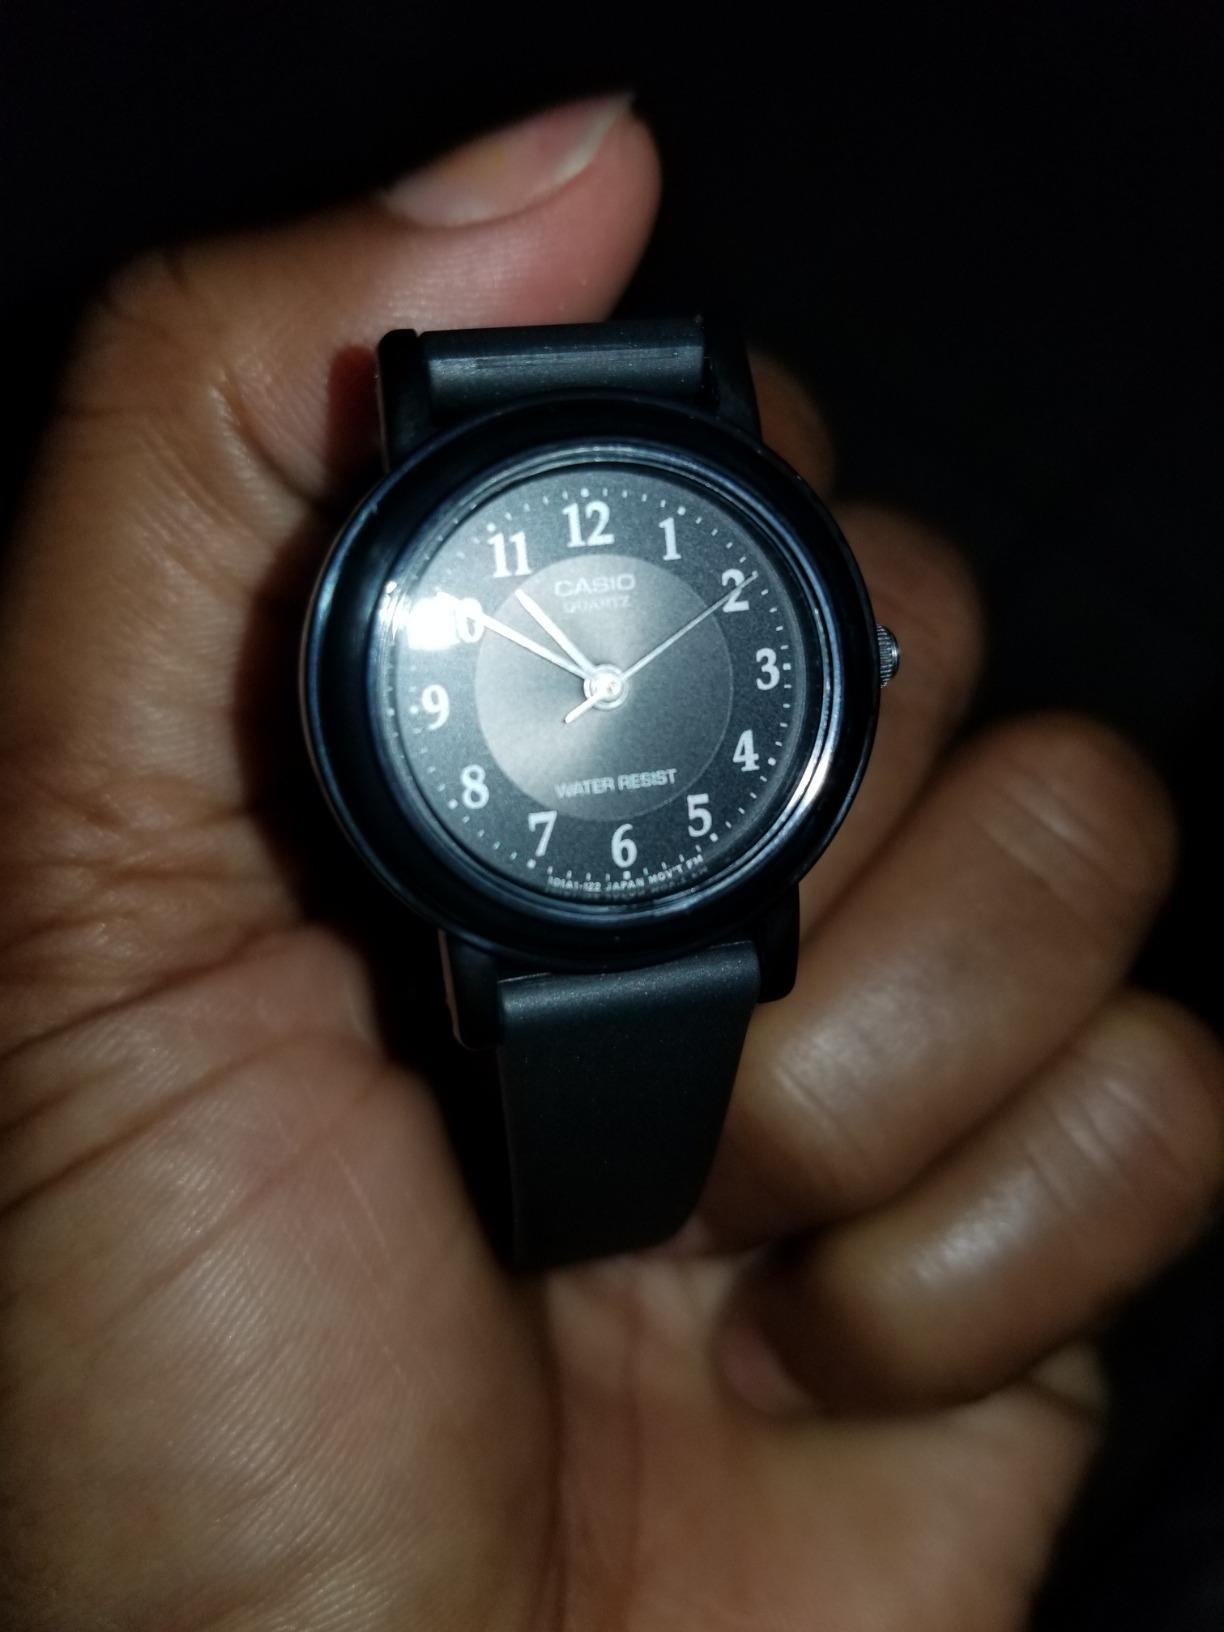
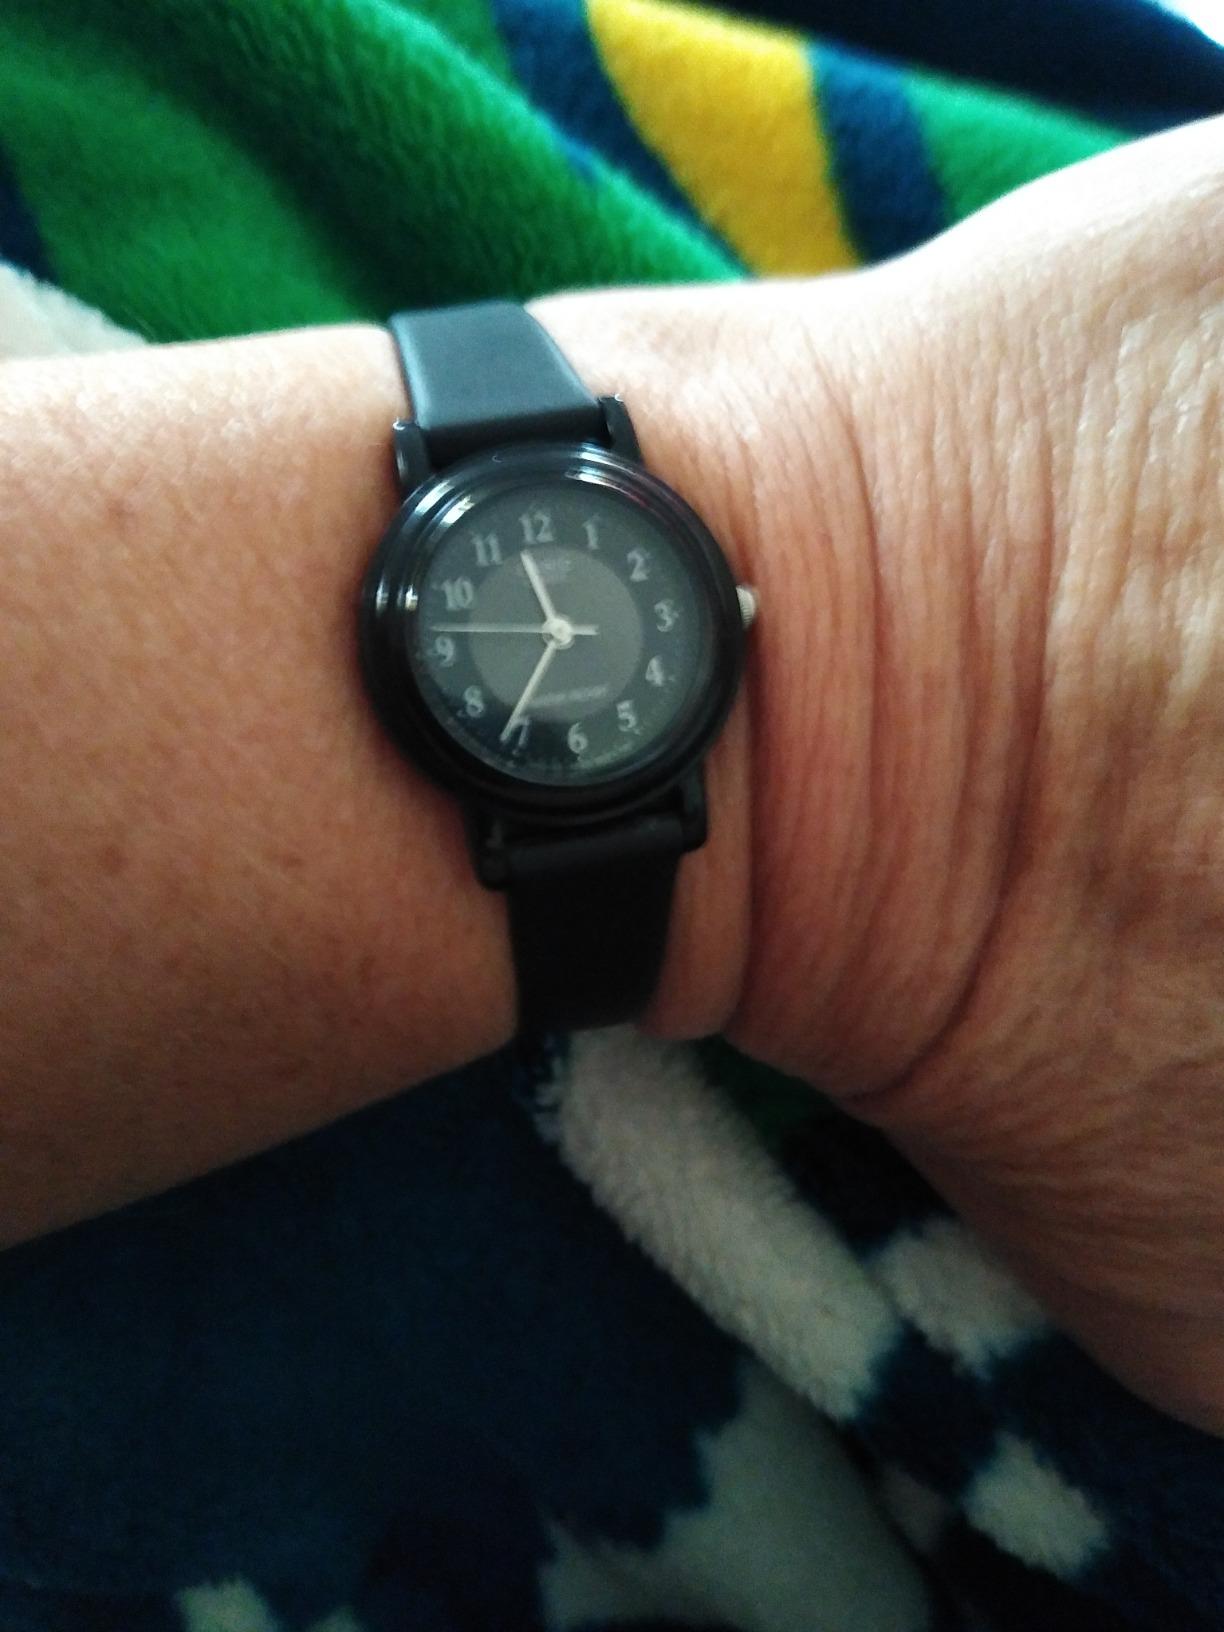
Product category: accessories_watch
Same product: yes